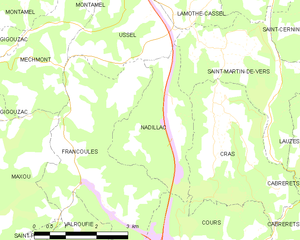
Nadillac est une commune française, située dans le département du Lot en région Occitanie.